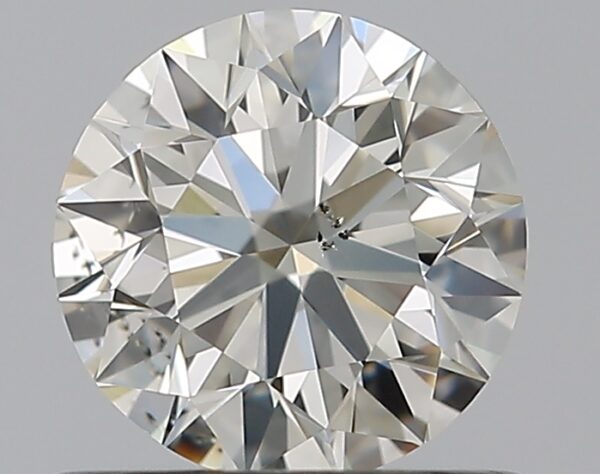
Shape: round
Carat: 0.59
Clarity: SI2
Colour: K
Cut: EX
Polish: EX
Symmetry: EX
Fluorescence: F
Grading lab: GIA
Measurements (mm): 5.32 x 5.35 x 3.34